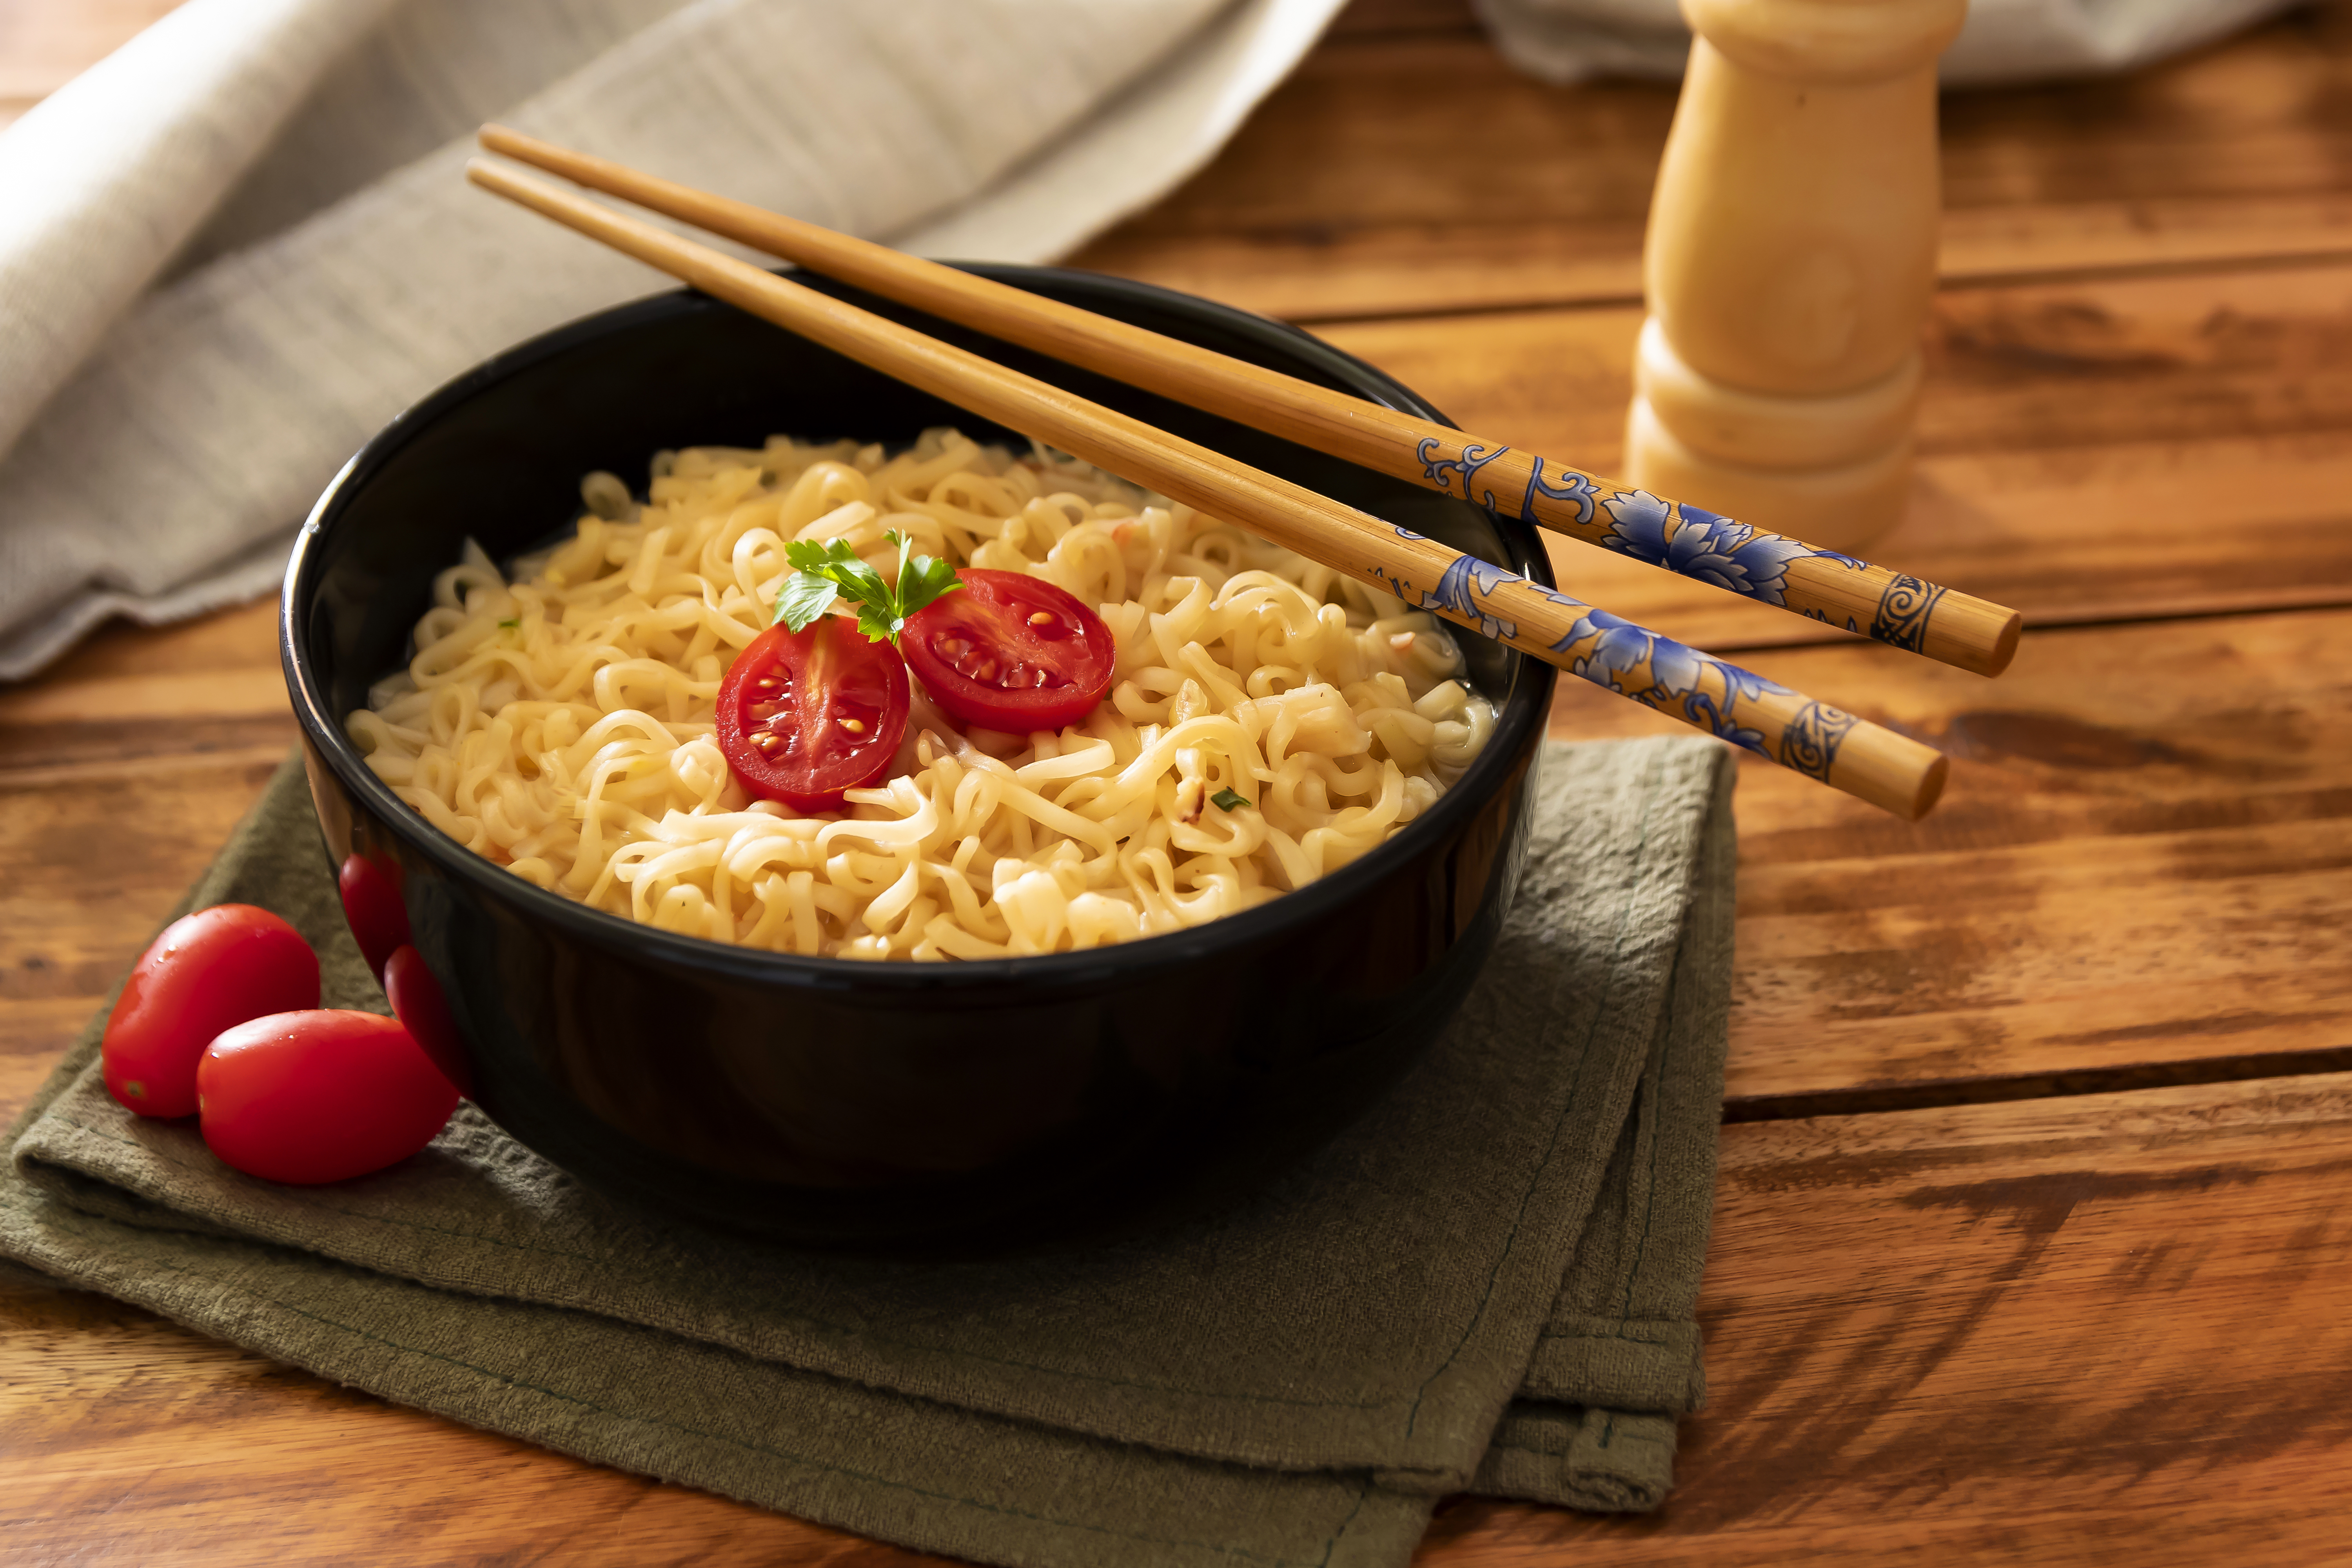
dish, food, cuisine, chopsticks, ingredient, instant noodles, produce, recipe, tableware, noodle, chinese food, cutlery, thai food, bowl